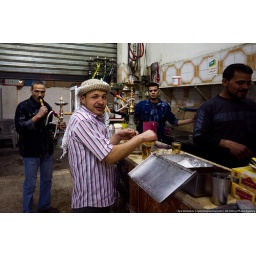
The bar in the video salon